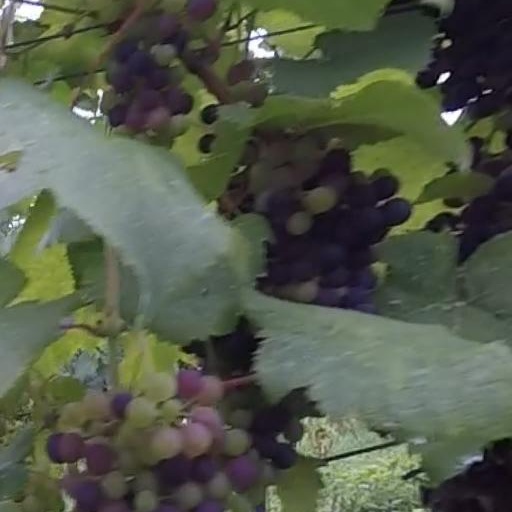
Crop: grape